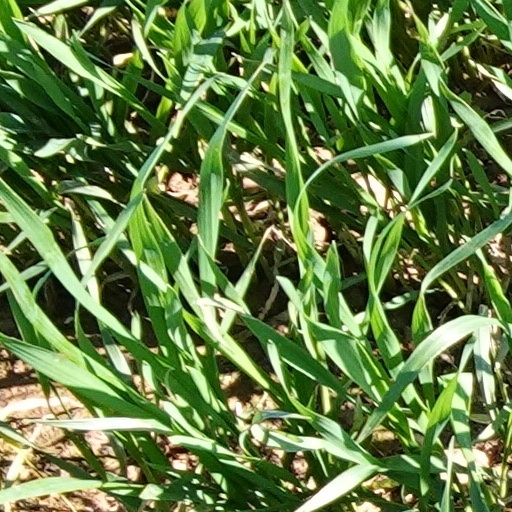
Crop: wheat